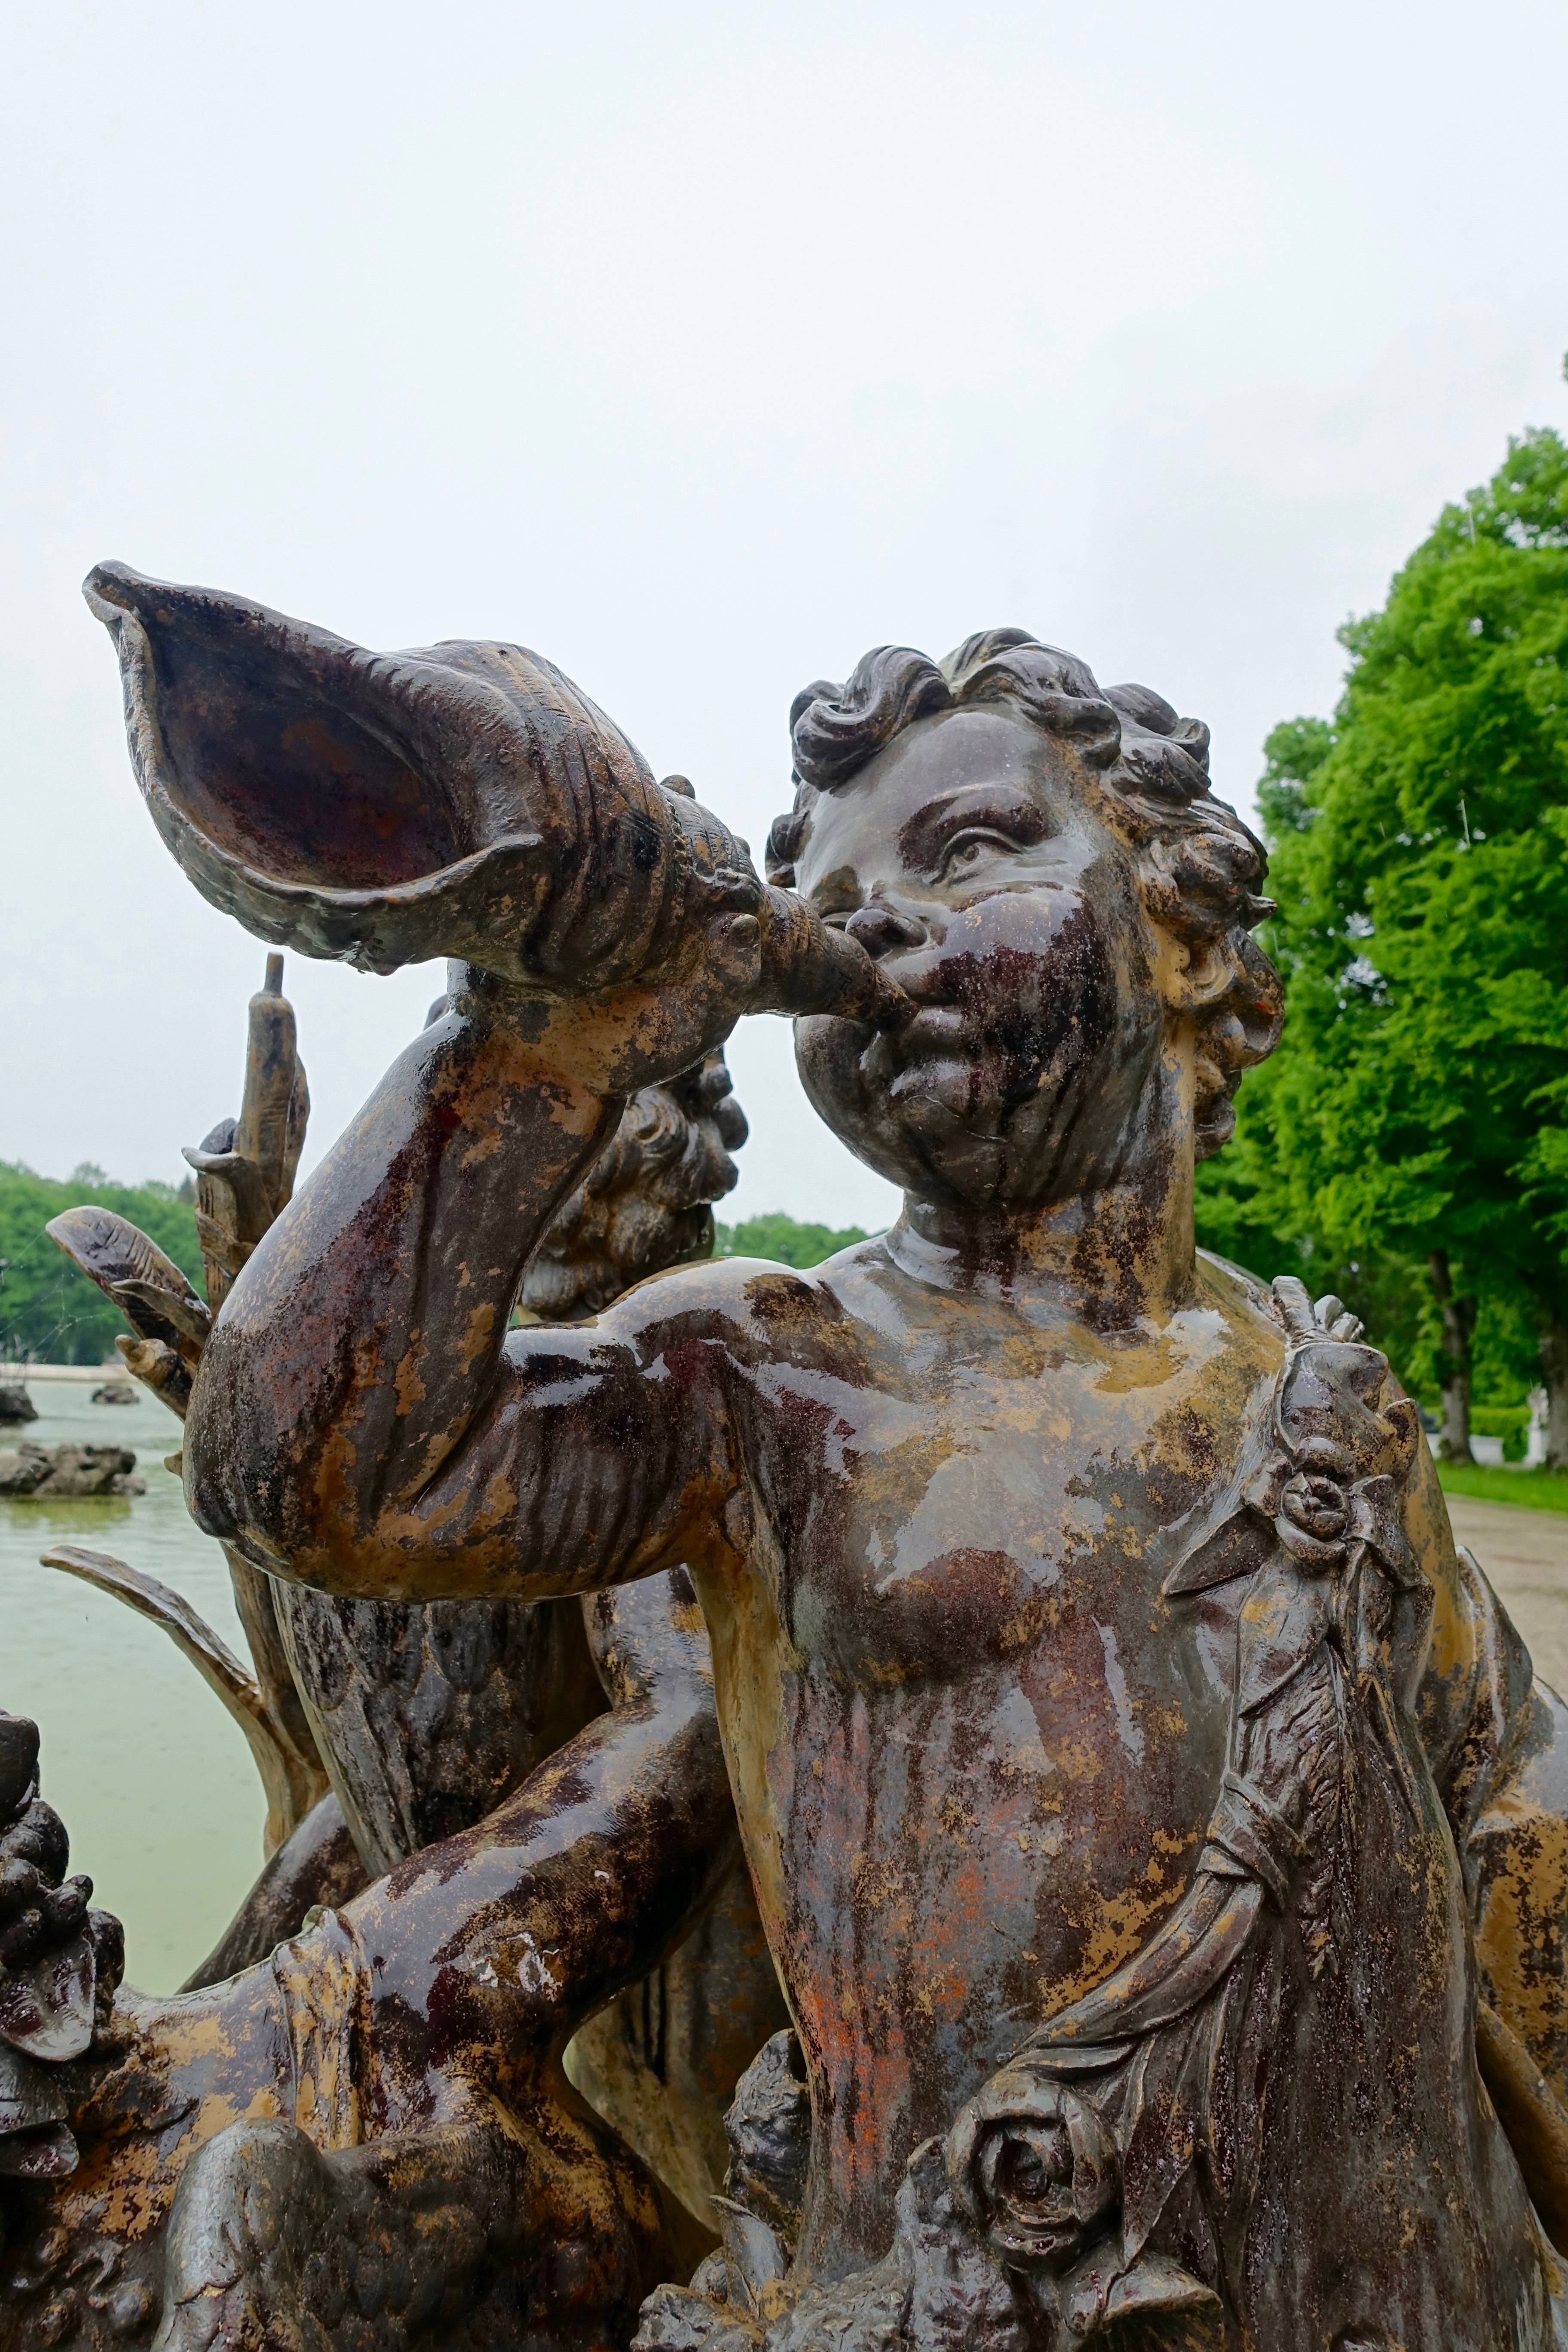
antique, monument, statue, sculpture, angel, art, marble, carving, mythology, ancient history